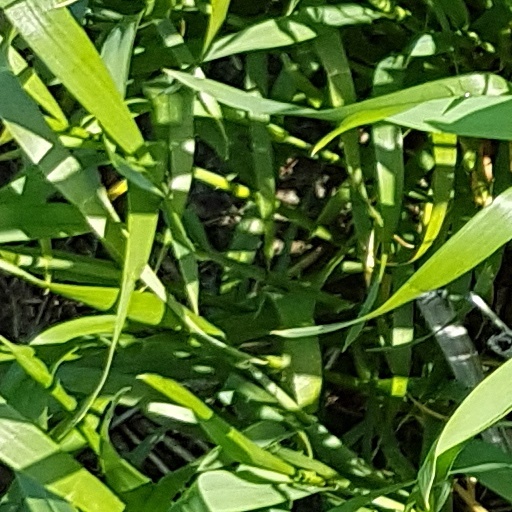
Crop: wheat